Siffleur River

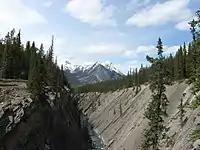
The Siffleur River

The Siffleur River is a short river rising in the Canadian Rockies in western Alberta. The Siffleur River is an early tributary of the North Saskatchewan River.